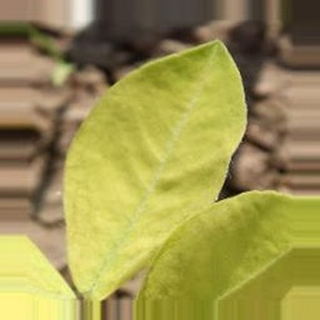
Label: groundnut_nutrition_deficiency